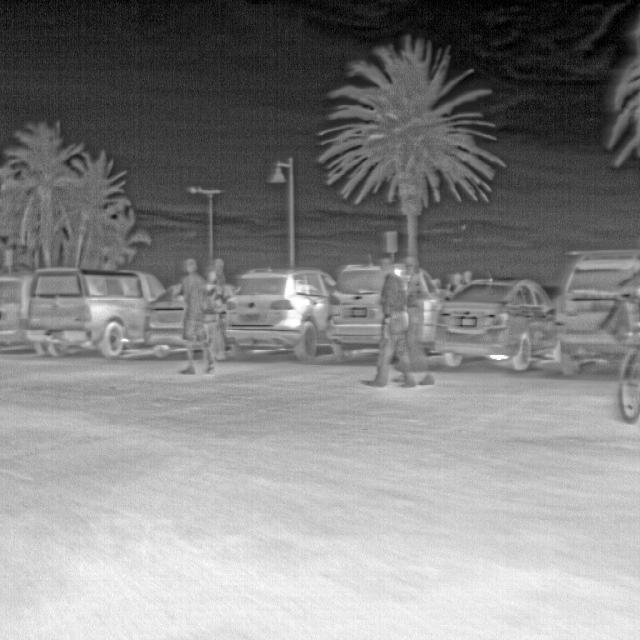
Detected objects:
label: person
label: person
label: person
label: person